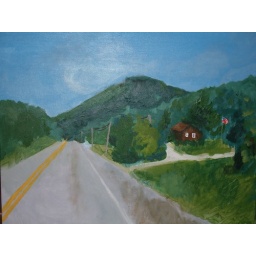
This is an 18x24 inch acrylic painting on canvas, inspired by a mountain side road in vermont